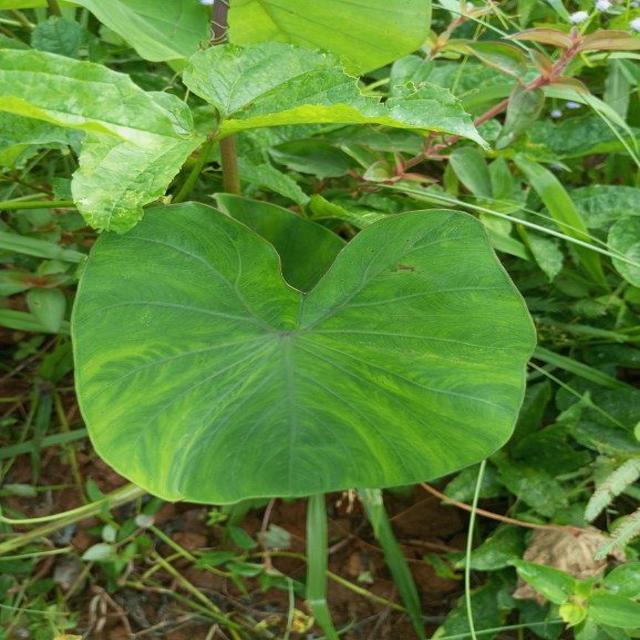
Label: Healthy